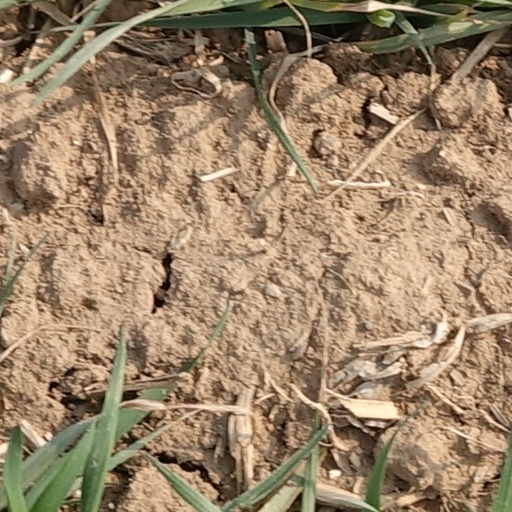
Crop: wheat